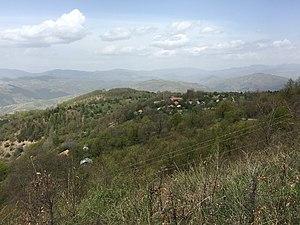
Varovichté ou Varovište est un village du nord-est de la Macédoine du Nord, situé dans la municipalité de Kriva Palanka. Le village comptait 87 habitants en 2002. Il se trouve dans le massif de l'Osogovo.